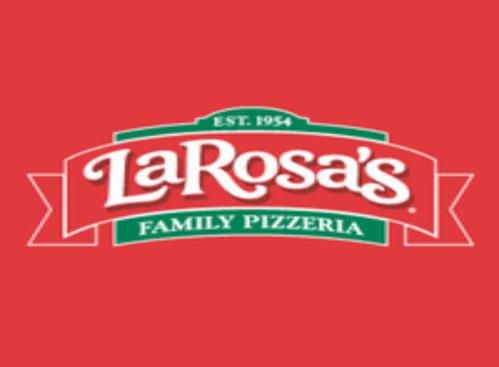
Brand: larosa's pizzeria
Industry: Food